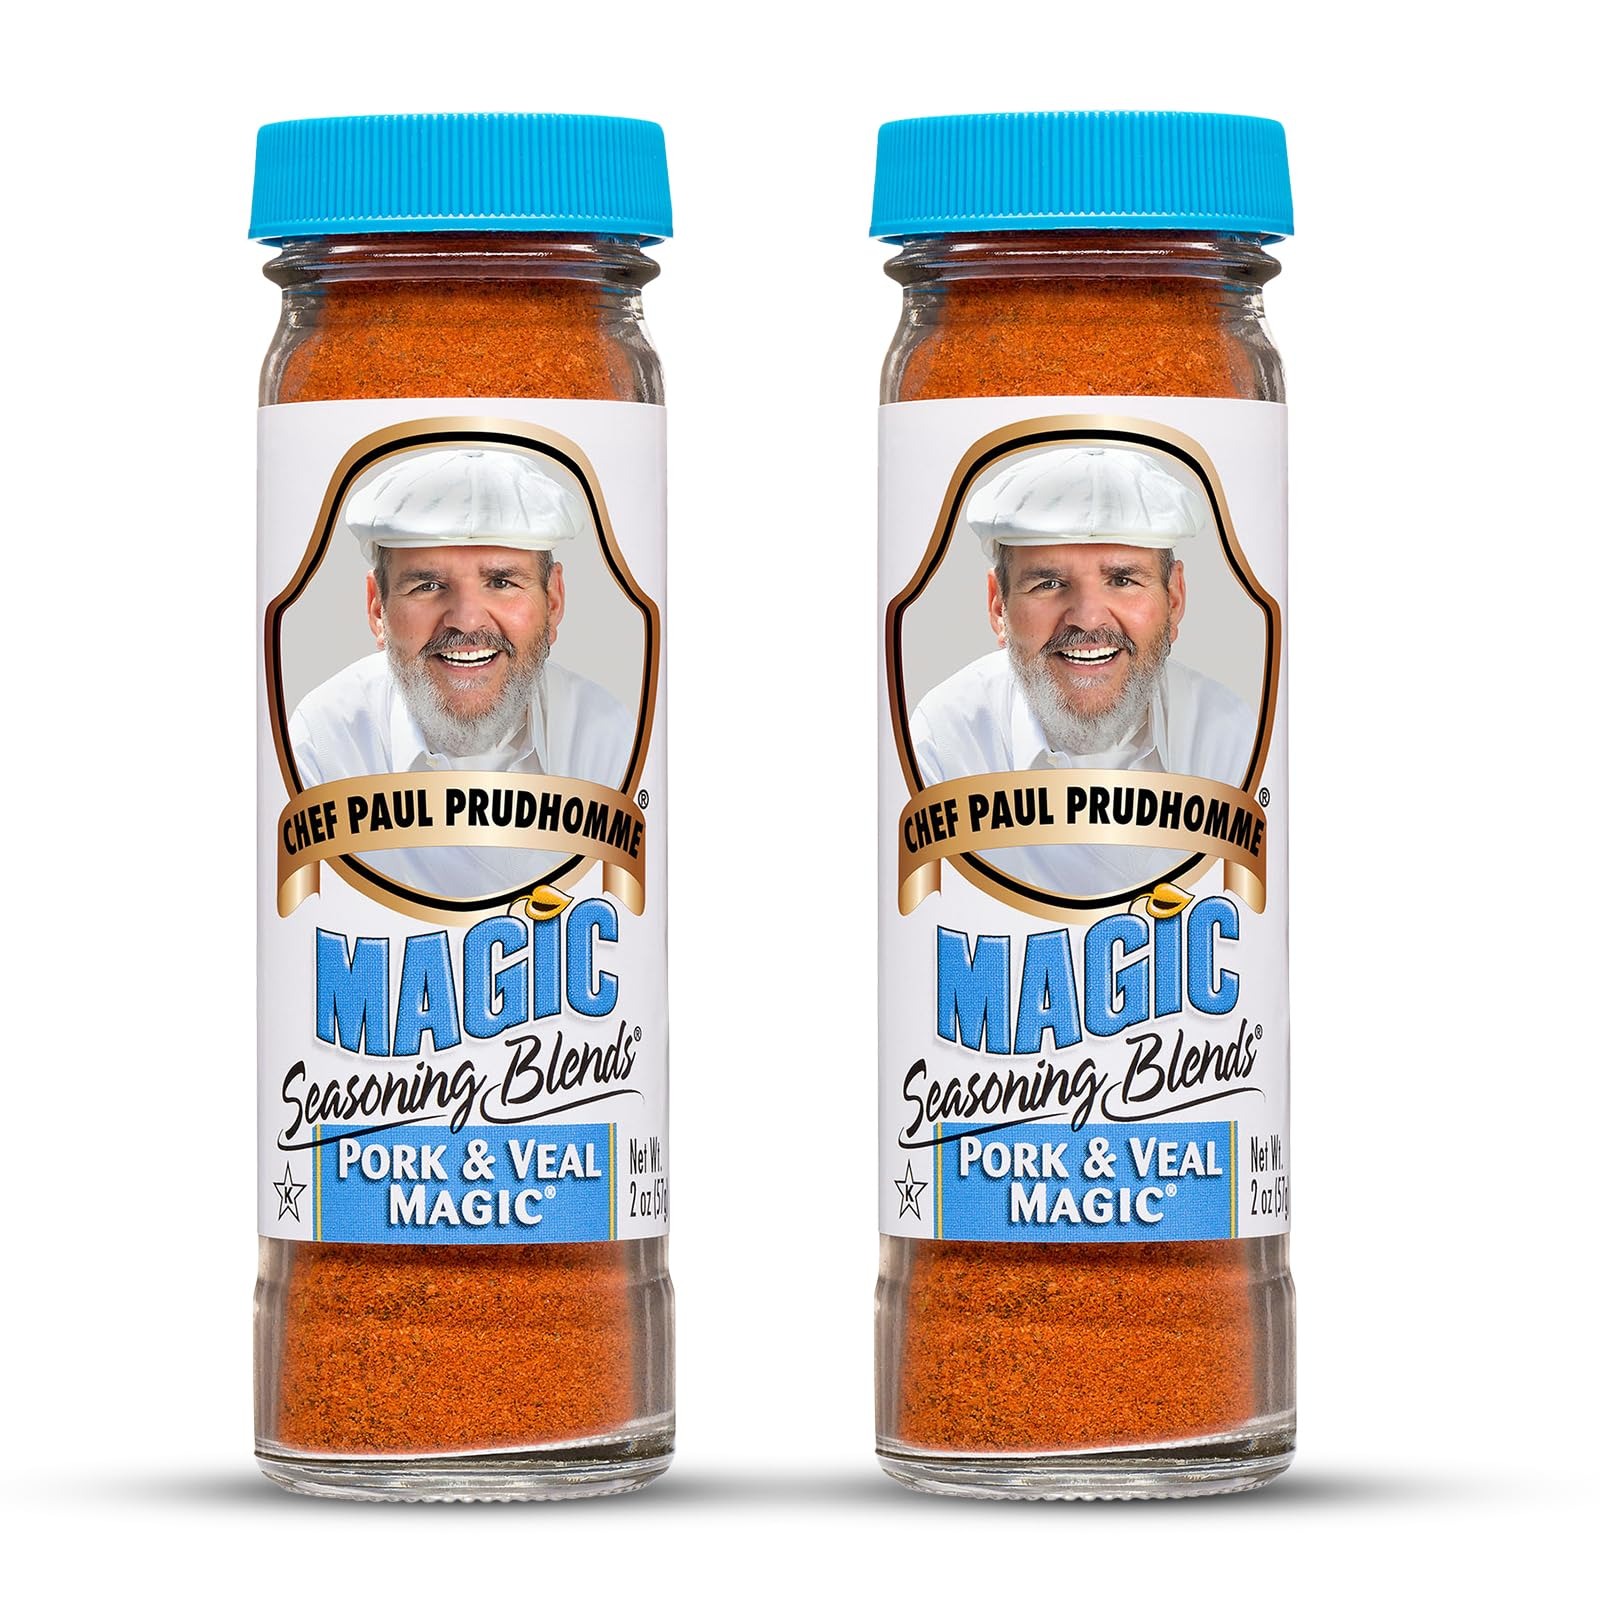
Item Name: Chef Paul Magic Seasoning Blends Pork & Veal Magic | Bold & Smoky Seasoning | Perfect for BBQ, Grilling, and Roasting | All Purpose Seasoning Blend for Pork, Veal & Lamb | 2 oz (Pack Of 2)
Bullet Point 1: Rich & Flavorful Blend: Crafted by Chef Paul Prudhomme, this pork seasoning brings out deep, smoky flavors in pork, veal, and lamb dishes; The blend of spices and seasonings enhances your favorite cuts, making every meal a savory experience
Bullet Point 2: Quality Ingredients: Made with a special mix of garlic, onion, paprika, and spices, this seasoning contains no MSG or preservatives; It's a dry rub seasoning designed to coat meats with bold flavors while maintaining a natural taste
Bullet Point 3: Versatile Usage: Ideal as a BBQ seasoning or for roasting, broiling, grilling, bronzing, and blackening; Use it as a pork rub seasoning or mix it into stews, casseroles, and marinades for deliciously seasoned meals
Bullet Point 4: Perfect for Various Dishes: Great for pulled pork seasoning, pork rib dishes, veal cordon bleu, and even homemade sausages; Works well with grill seasoning and smoking meats, making it a staple for BBQ lovers and home chefs alike
Bullet Point 5: Package Contents: Chef Paul Magic Seasonings Blends Pork & Veal Magic Seasoning, 2 oz (Pack Of 2)
Product Description: <p>Chef Paul Magic Seasoning Blends Pork &amp; Veal Magic is an expertly crafted dry rub seasoning designed to bring bold, smoky flavors to pork, veal, and lamb. Made with a mix of garlic, paprika, and spices, this lamb seasoning contains no MSG or preservatives, making it a great option for those looking for a cleaner ingredient profile. Whether you're grilling, roasting, or slow-cooking, this meat seasoning works perfectly as a BBQ seasoning or a go-to blend for everyday meals.</p><p><b>Chef Paul Magic Seasonings Blends Pork &amp; Veal Magic Seasoning Features:</b></p><ul><li>Bold and smoky pork seasoning made with a blend of spices and seasonings</li><li>Ideal for grill seasoning, BBQ seasonings and rubs, and roasting meats</li><li>Made with garlic, onion, paprika, and premium spices</li><li>No MSG or preservatives for a clean seasoning option</li><li>Works well as a pulled pork seasoning, pork rib rub, or veal seasoning</li><li>Great for blackening, bronzing, and slow-cooked meals</li></ul><p><b>Who are we</b>: Founded by Chef Paul Prudhomme, Magic Seasoning Blends brings the bold, authentic flavors of Louisiana cuisine to kitchens worldwide. Known for its expertly crafted Cajun and Creole seasonings, the brand uses high-quality ingredients with no MSG or preservatives. Whether you're grilling, roasting, or pan-searing, Magic Seasoning Blends makes it easy to create rich, flavorful dishes with every meal.</p>
Value: 2.0
Unit: Count

Price: 9.41